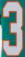
Number: 3